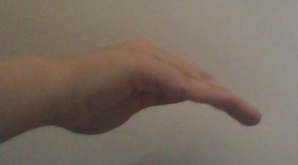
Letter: haa